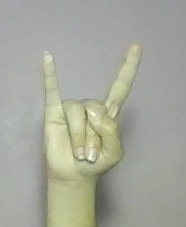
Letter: la